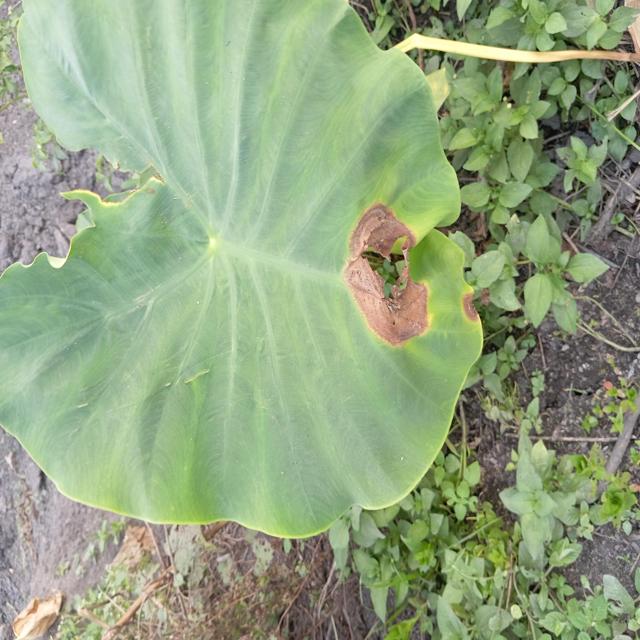
Label: Mid_Blight